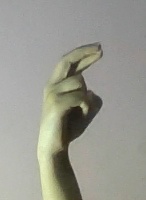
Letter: zay